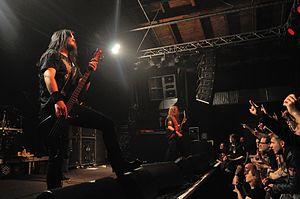
Six Feet Under est un groupe de death metal américain, originaire de Tampa, en Floride, formé en 1993. Le groupe est à la base un projet parallèle du chanteur de Cannibal Corpse, Chris Barnes et du guitariste Allen West d'Obituary. Plus tard, le bassiste Terry Butler et le batteur Greg Gall, les rejoint.